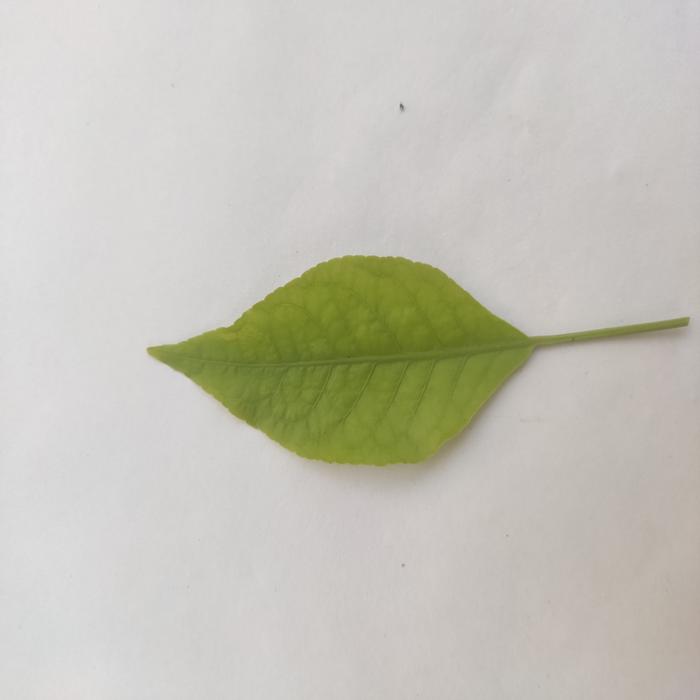
Crop: Aegle Marmelos
Leaf condition: Cercospora_Leaf